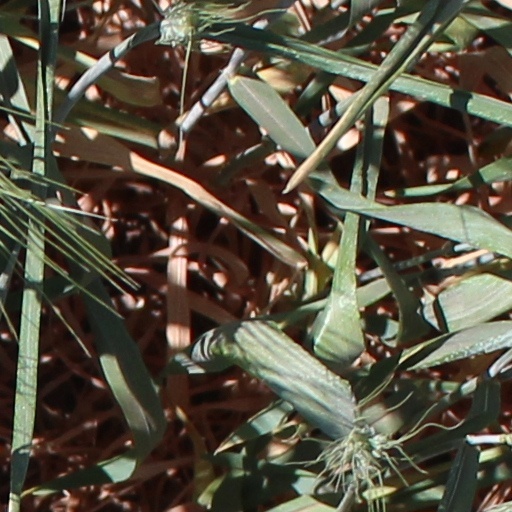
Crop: wheat